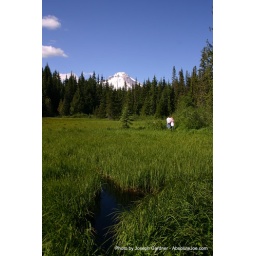
A field / marsh with Mt. Hood just peaking over the trees at Trillium Lake.